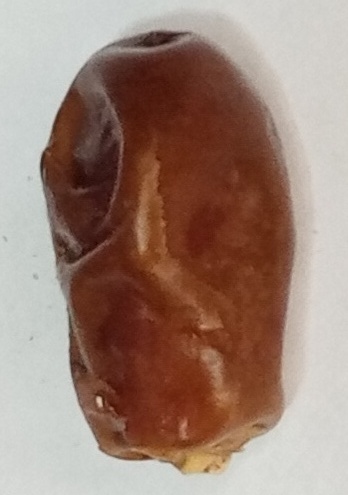
Variety: aseel
Size: small
Grade: grade-1